Ali Mteirek

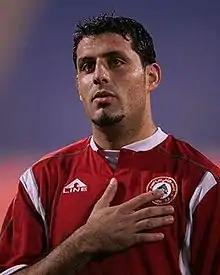
Mteirek with Lebanon in 2006

Ali Ahmad Mteirek (15 January 1978 – 24 July 2014) was a Lebanese footballer who played as a centre-back. He represented the Lebanon national team between 1998 and 2006.